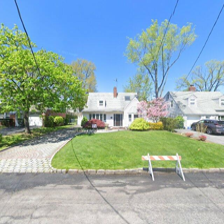
Label: streetView